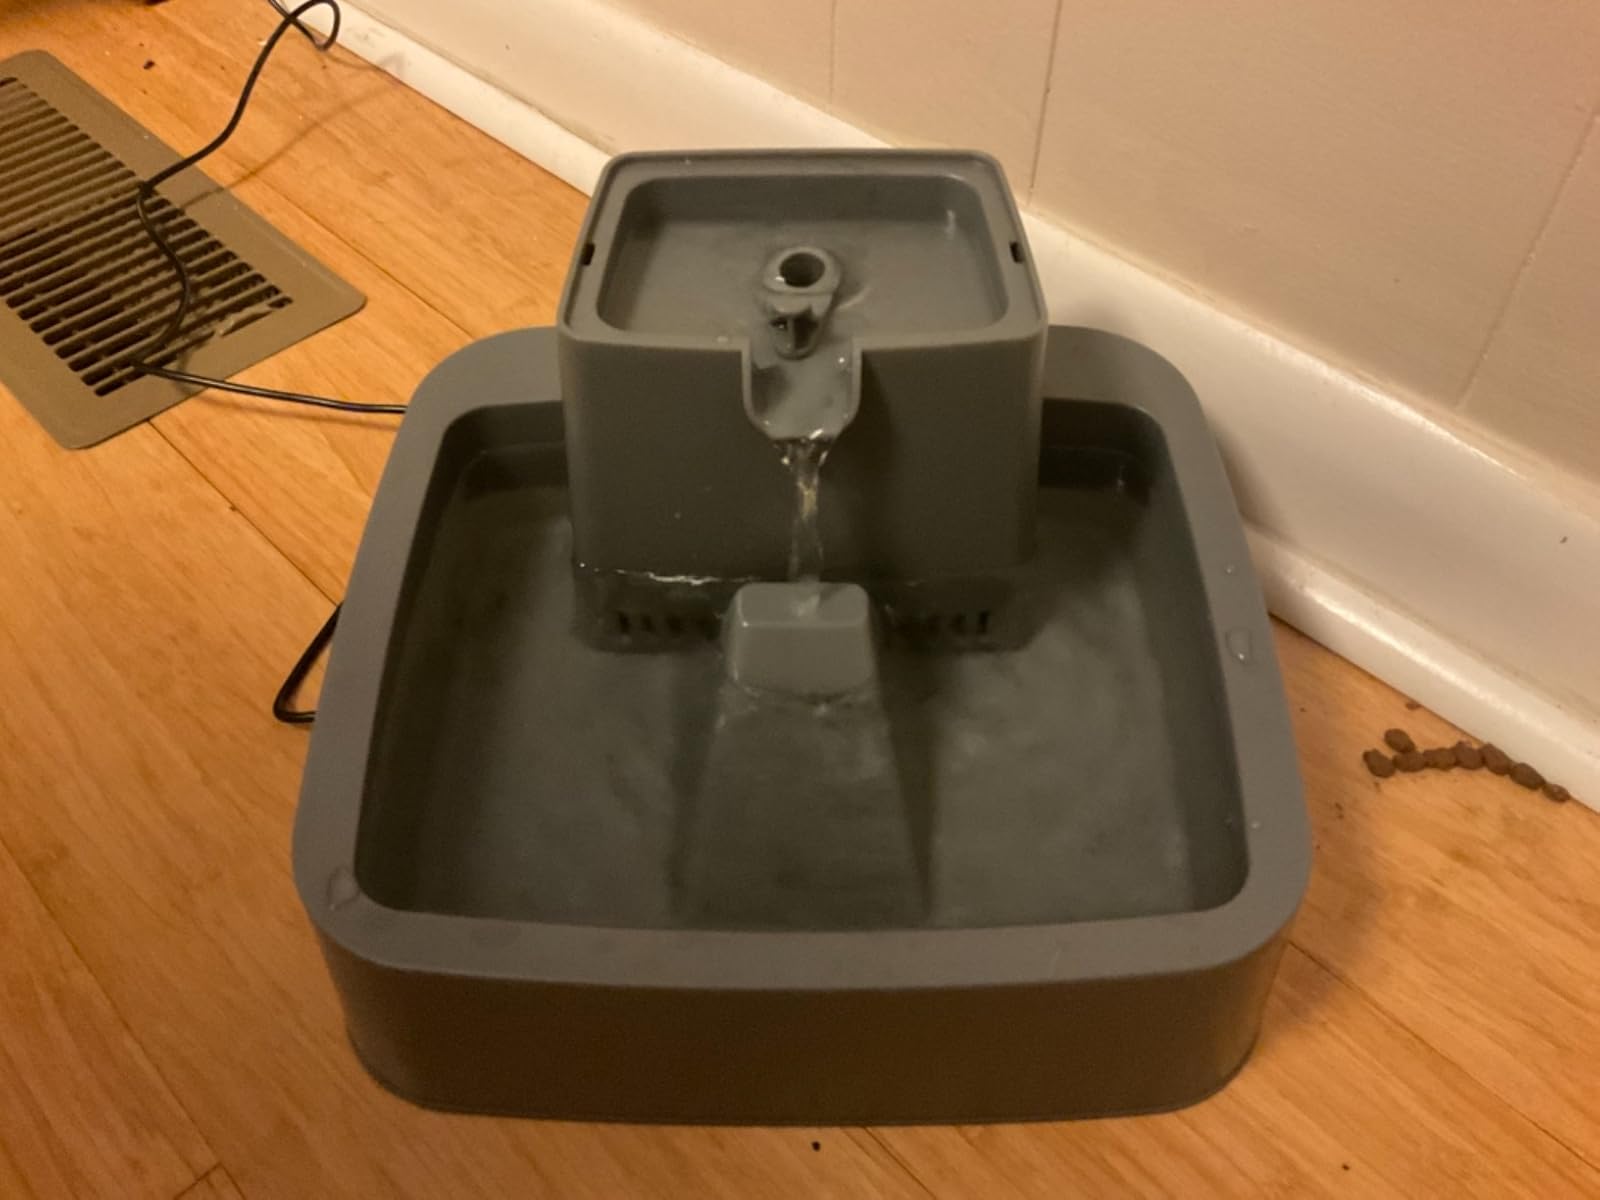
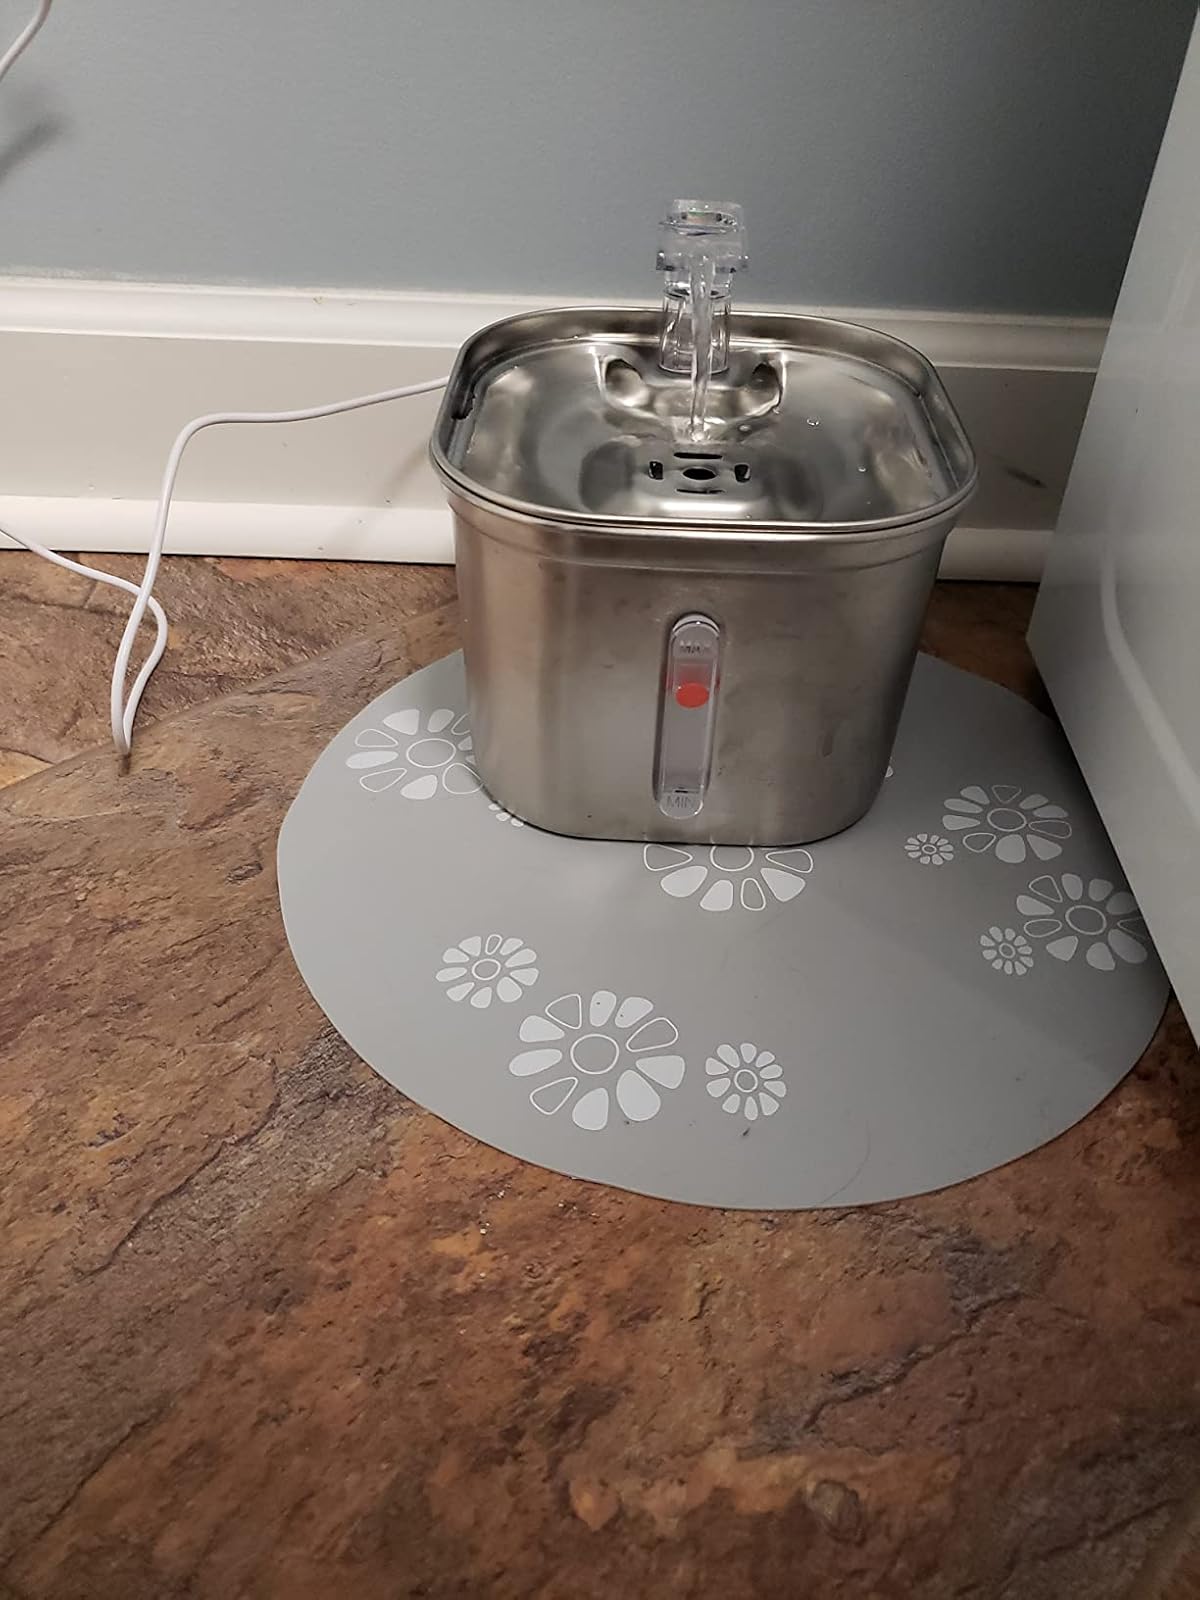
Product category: items_bowl
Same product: no